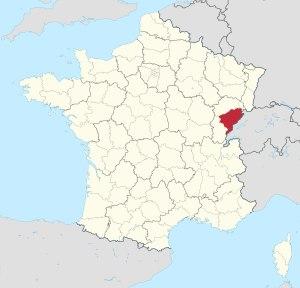
La liste des sites classés du Doubs présente les sites naturels classés du département du Doubs. Ils sont gérés par la DREAL de Franche-Comté. Au 31 décembre 2018, le département compte 46 sites classés ; 51 communes sont concernées.